Rolighedsvej

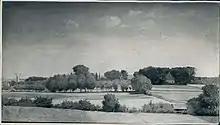
Rolighed seen from Gammel Kongevej in 1850

Rolighedsvej Godthåbsvej originates in one of the oldest roads in the area. Associated with Ladegården, a farm established by Christian IV, although possibly considerably older, it was the first of several "royal roads" in the area. From 1664, it was referred to as "Den gamle Kongevej" ("The Old Royal Road") to distinguish it from New Royal Road (now Gammel Kongevej). It was for centuries also known as the Islevvej (Islev Road) and later as Granddalsvej (Grøndal Road). From circa 1855, the inner part of the road became known as Rolighedsvej after the country house Rolighed which had stood on the side of the road since circa 1770. The other part of the street was renamed Godshåbsvej after Store Godthåb, another country house.